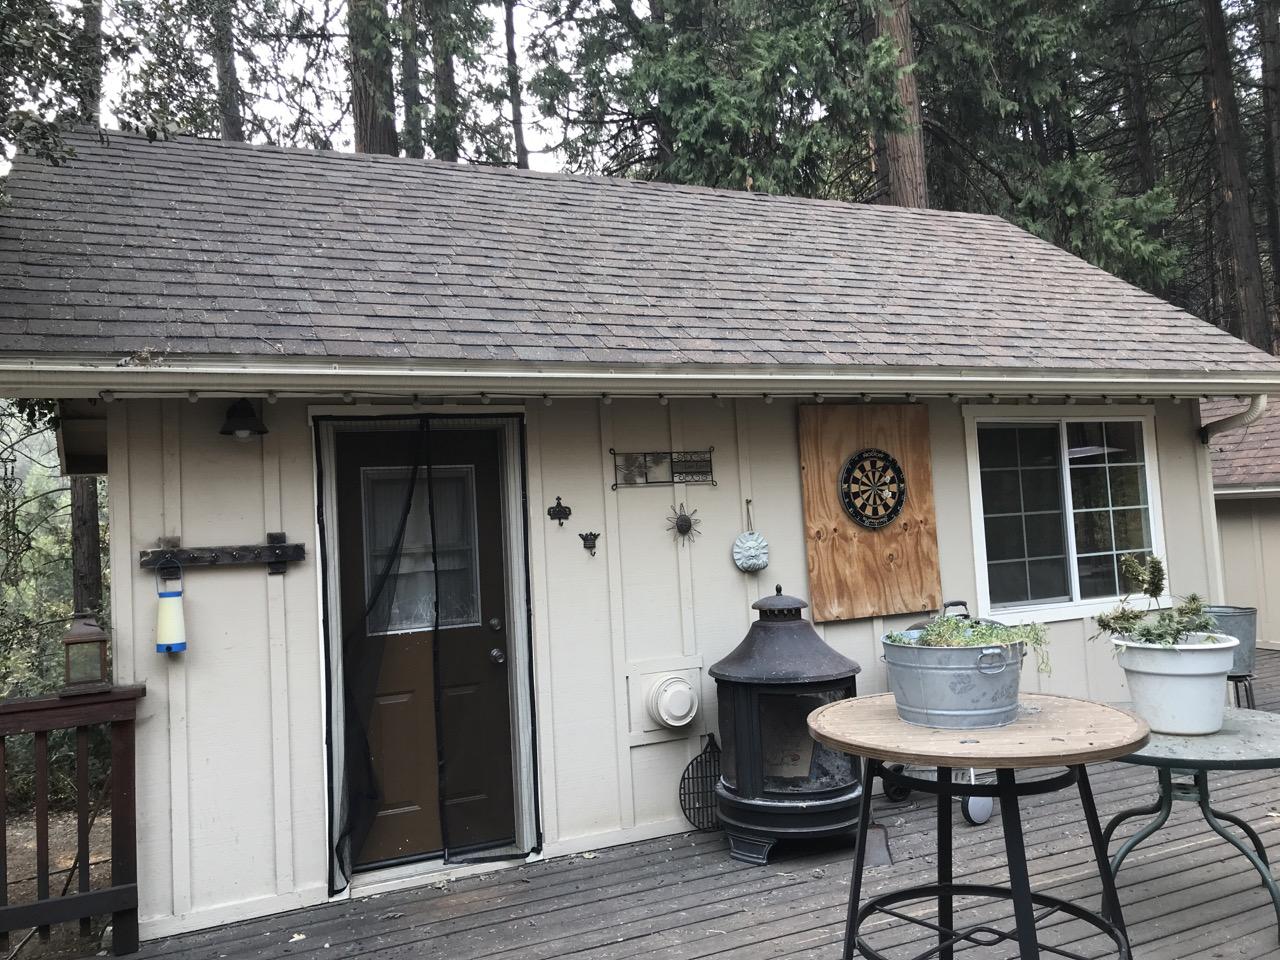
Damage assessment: no_damage